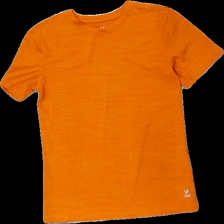
View: front
Type: T-shirt
Category: Children
Brand: Soc (Stadium)
Colors: Orange
Material: 100% polyester
Cut: Regular
Size: 158
Season: All
Price range: <50
Recommended usage: Reuse